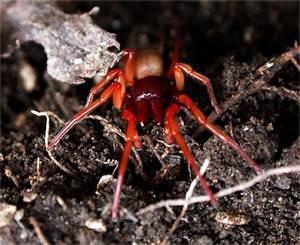
spider